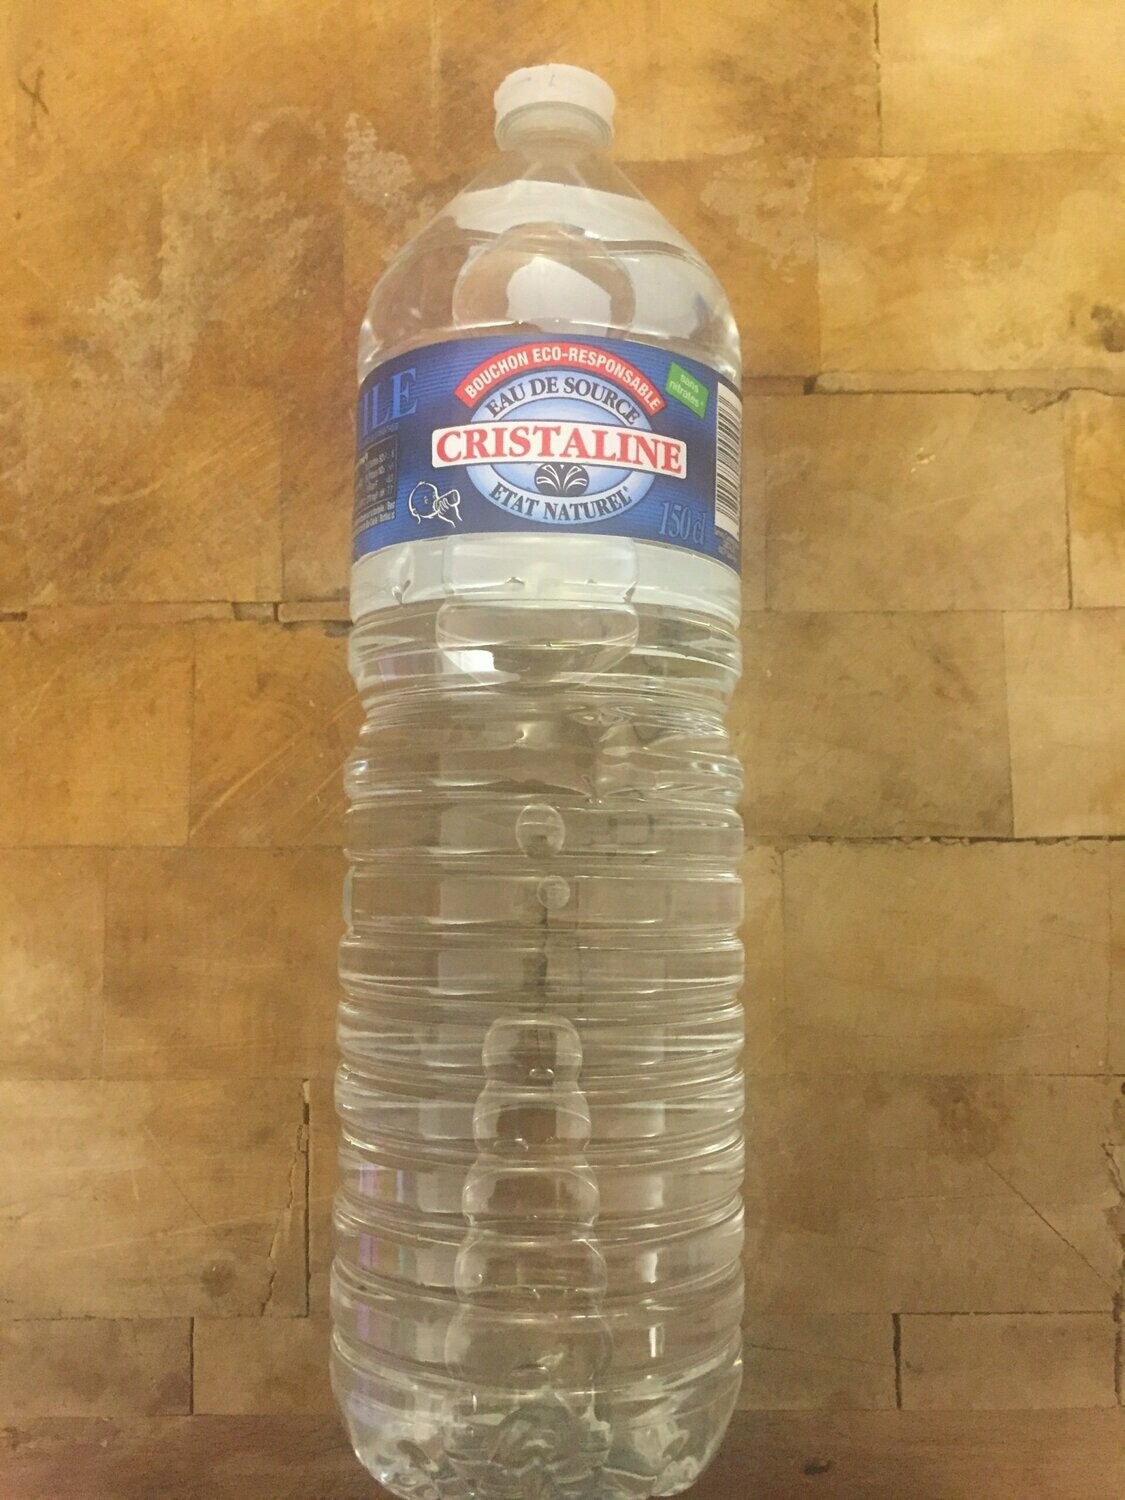
Waste category: plastic